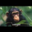
Label: chimpanzee